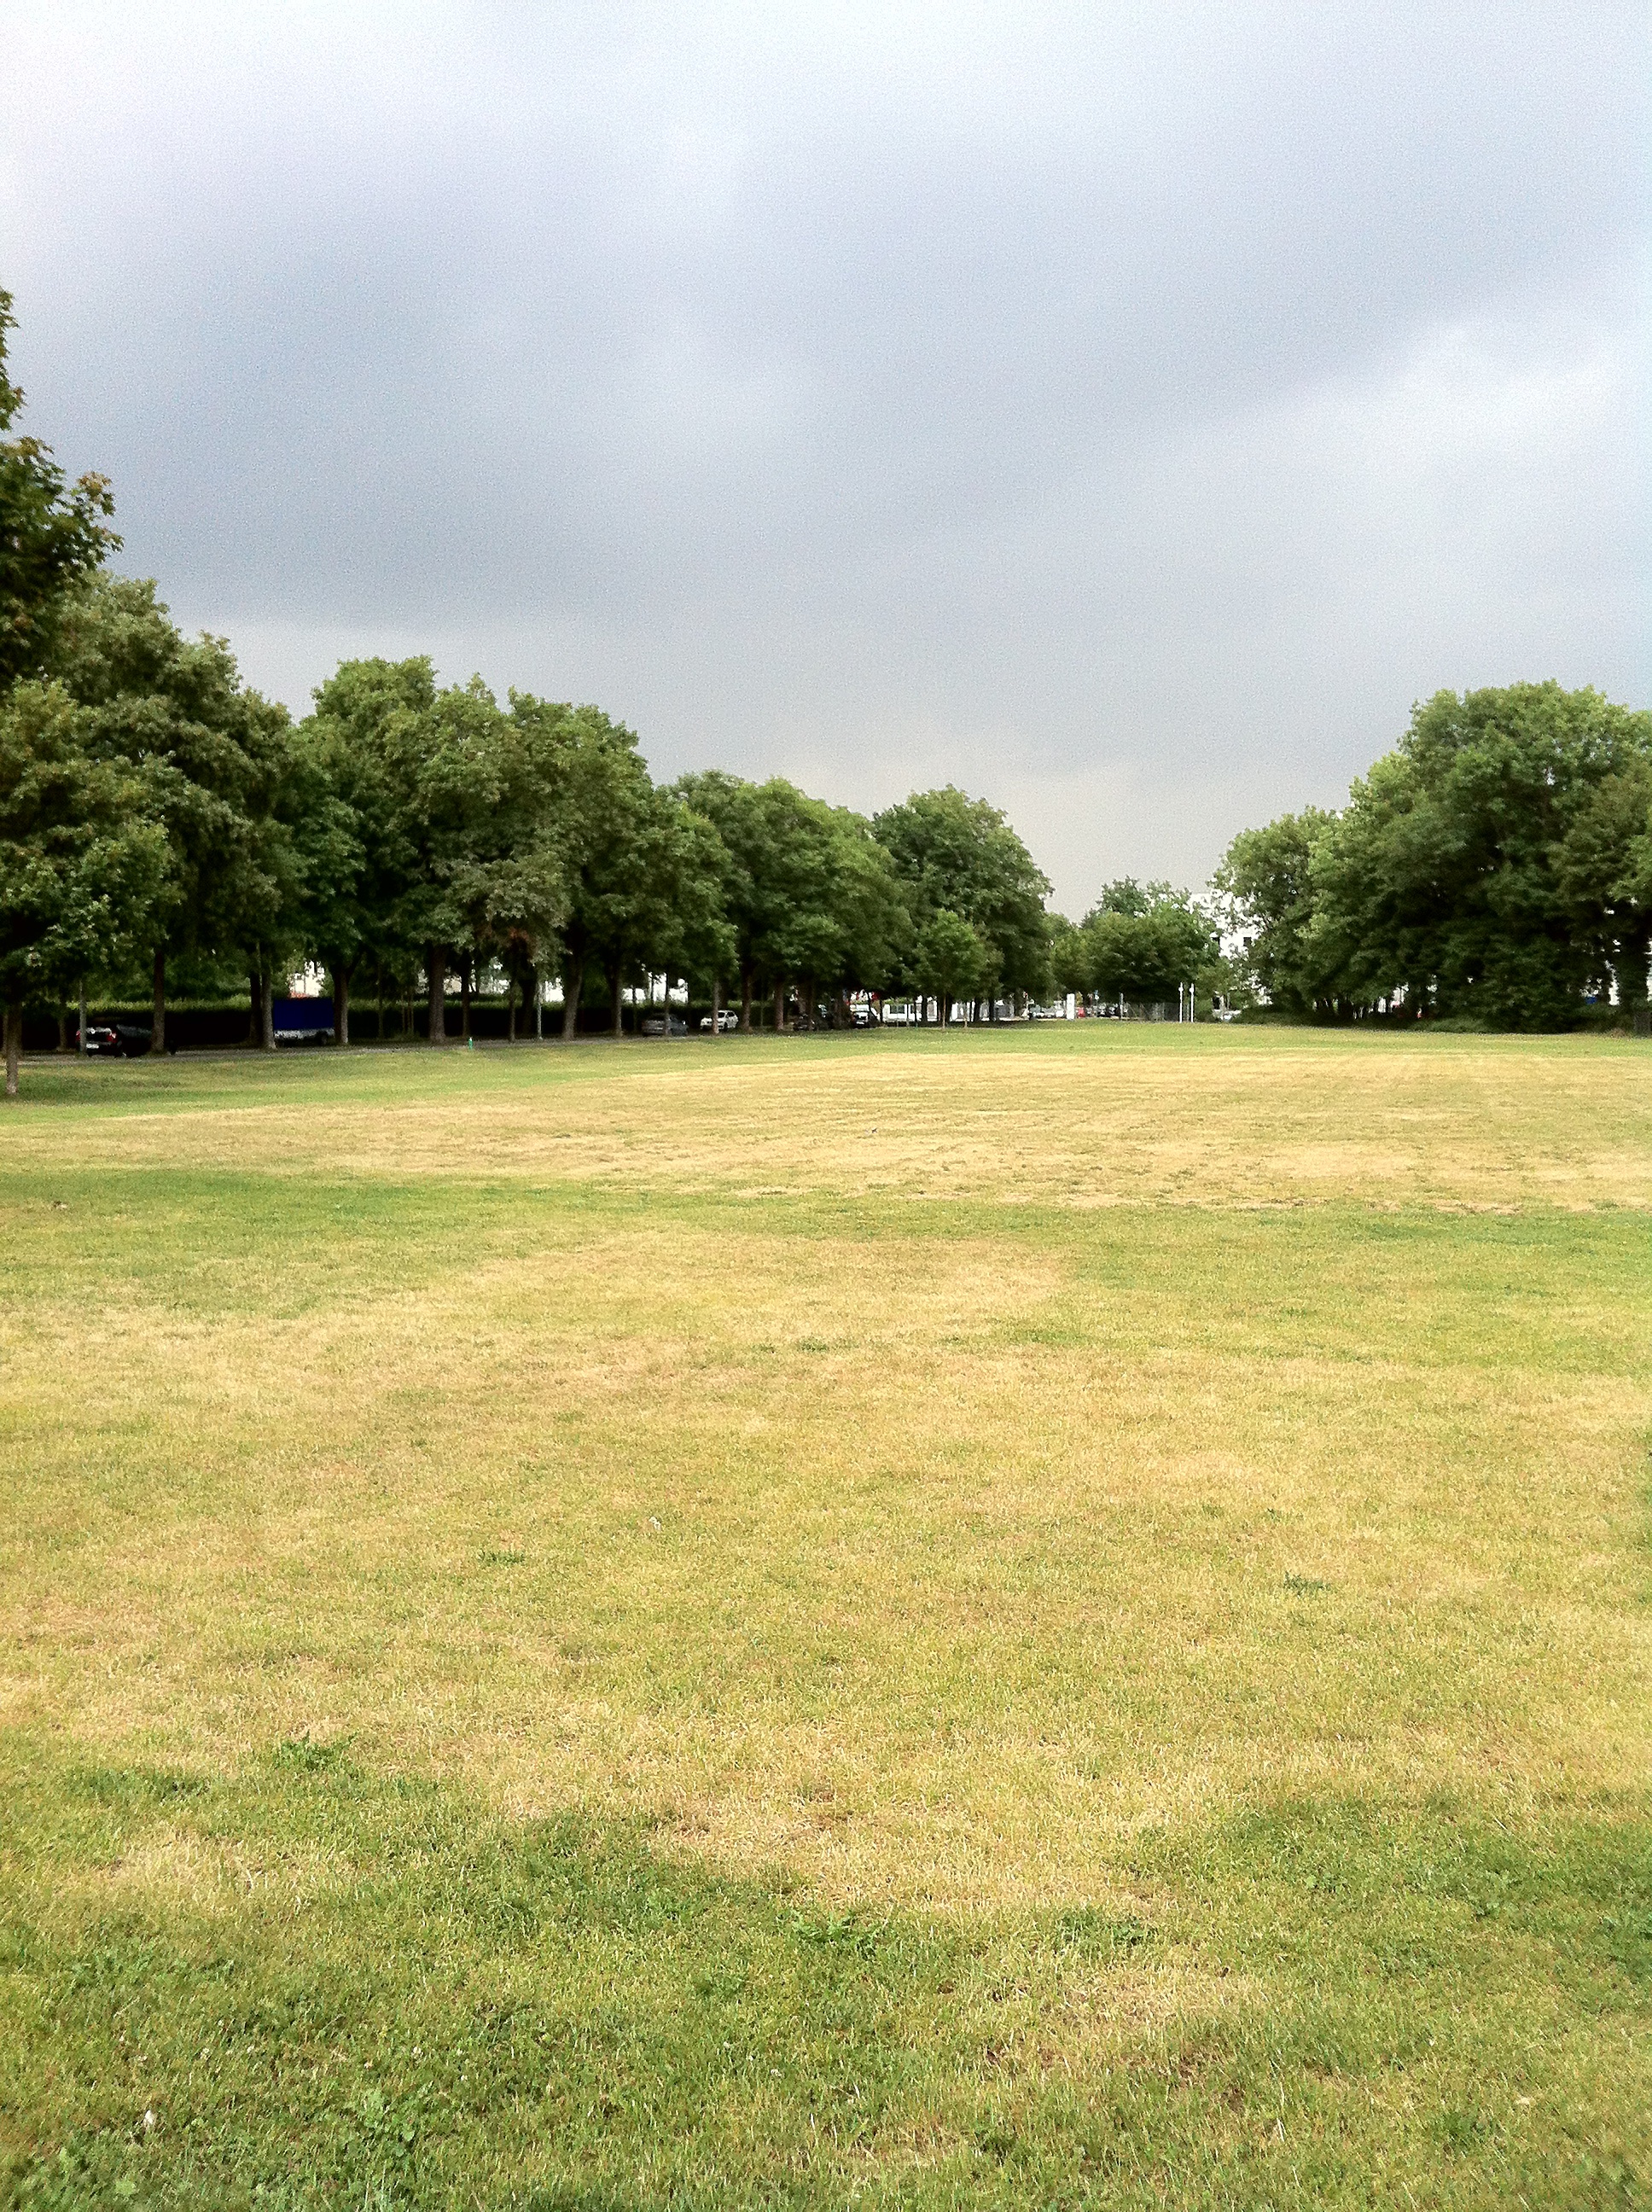
tree, nature, grass, structure, field, lawn, meadow, summer, dry, green, pasture, park, weather, yellow, stadium, baseball field, plain, football pitch, golf course, golf club, trees, grassland, rush, yard, drought, rural area, gewitterstimmung, free surface, gray clouds, bolzplatz, sport venue, land lot, public green plant, yellowish grass